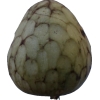
Label: cherimoya